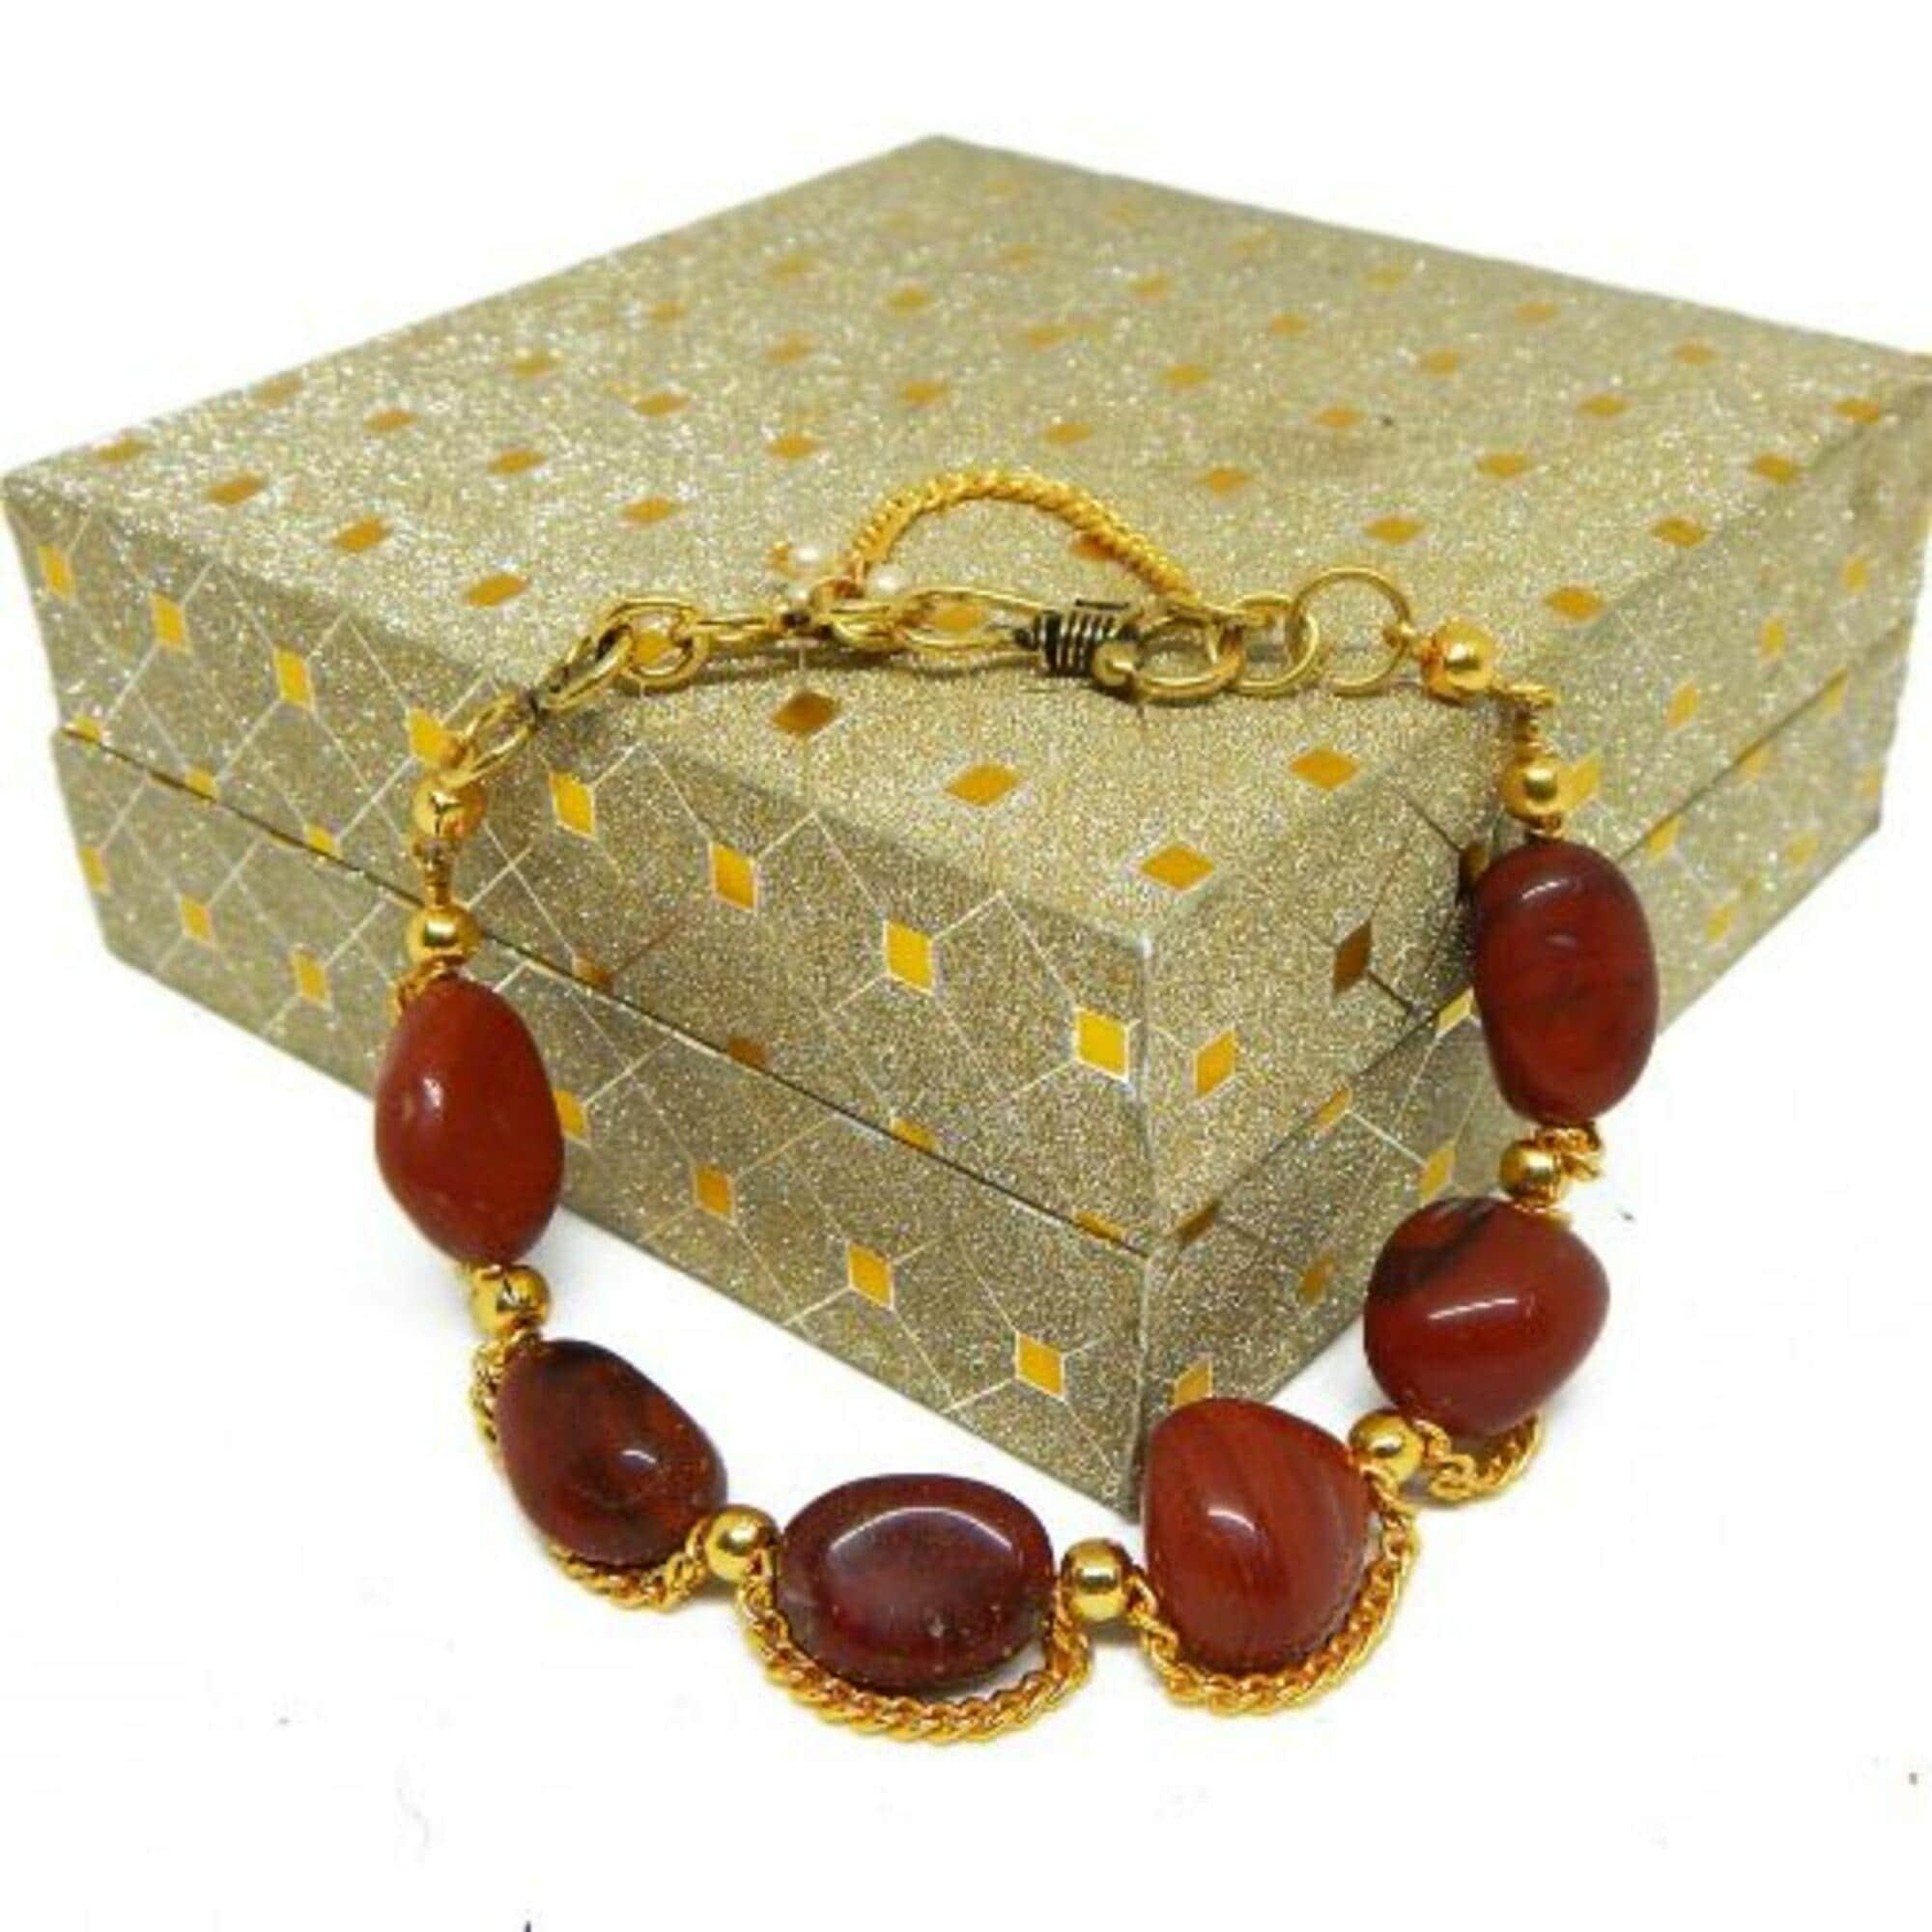
Jaya Vision Enterprises Gemstone Red Jasper Tumble for Root Chakra Bracelet
Type: Bracelets
Brand: JAYA VISION ENTERPRISES
Price: Rs. 450
 Gemstone Red Jasper Tumble Bracelet for Root ChakraGemstone Red Jasper Tumble with Gold polish Copper metal Chain.This is a grounding stone. It helps in opening up to the surroundings.It is good for taking practical decisions in tough situations.Helps in problems of liver, stomach,vitality etc